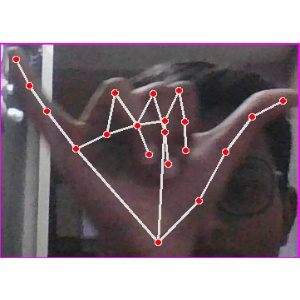
अक्षर: य